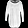
Label: Pullover